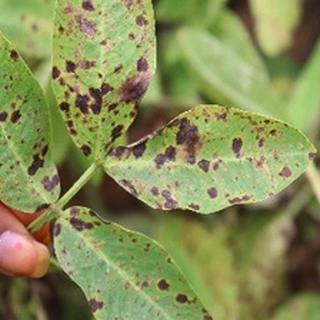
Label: groundnut_late_leaf_spot